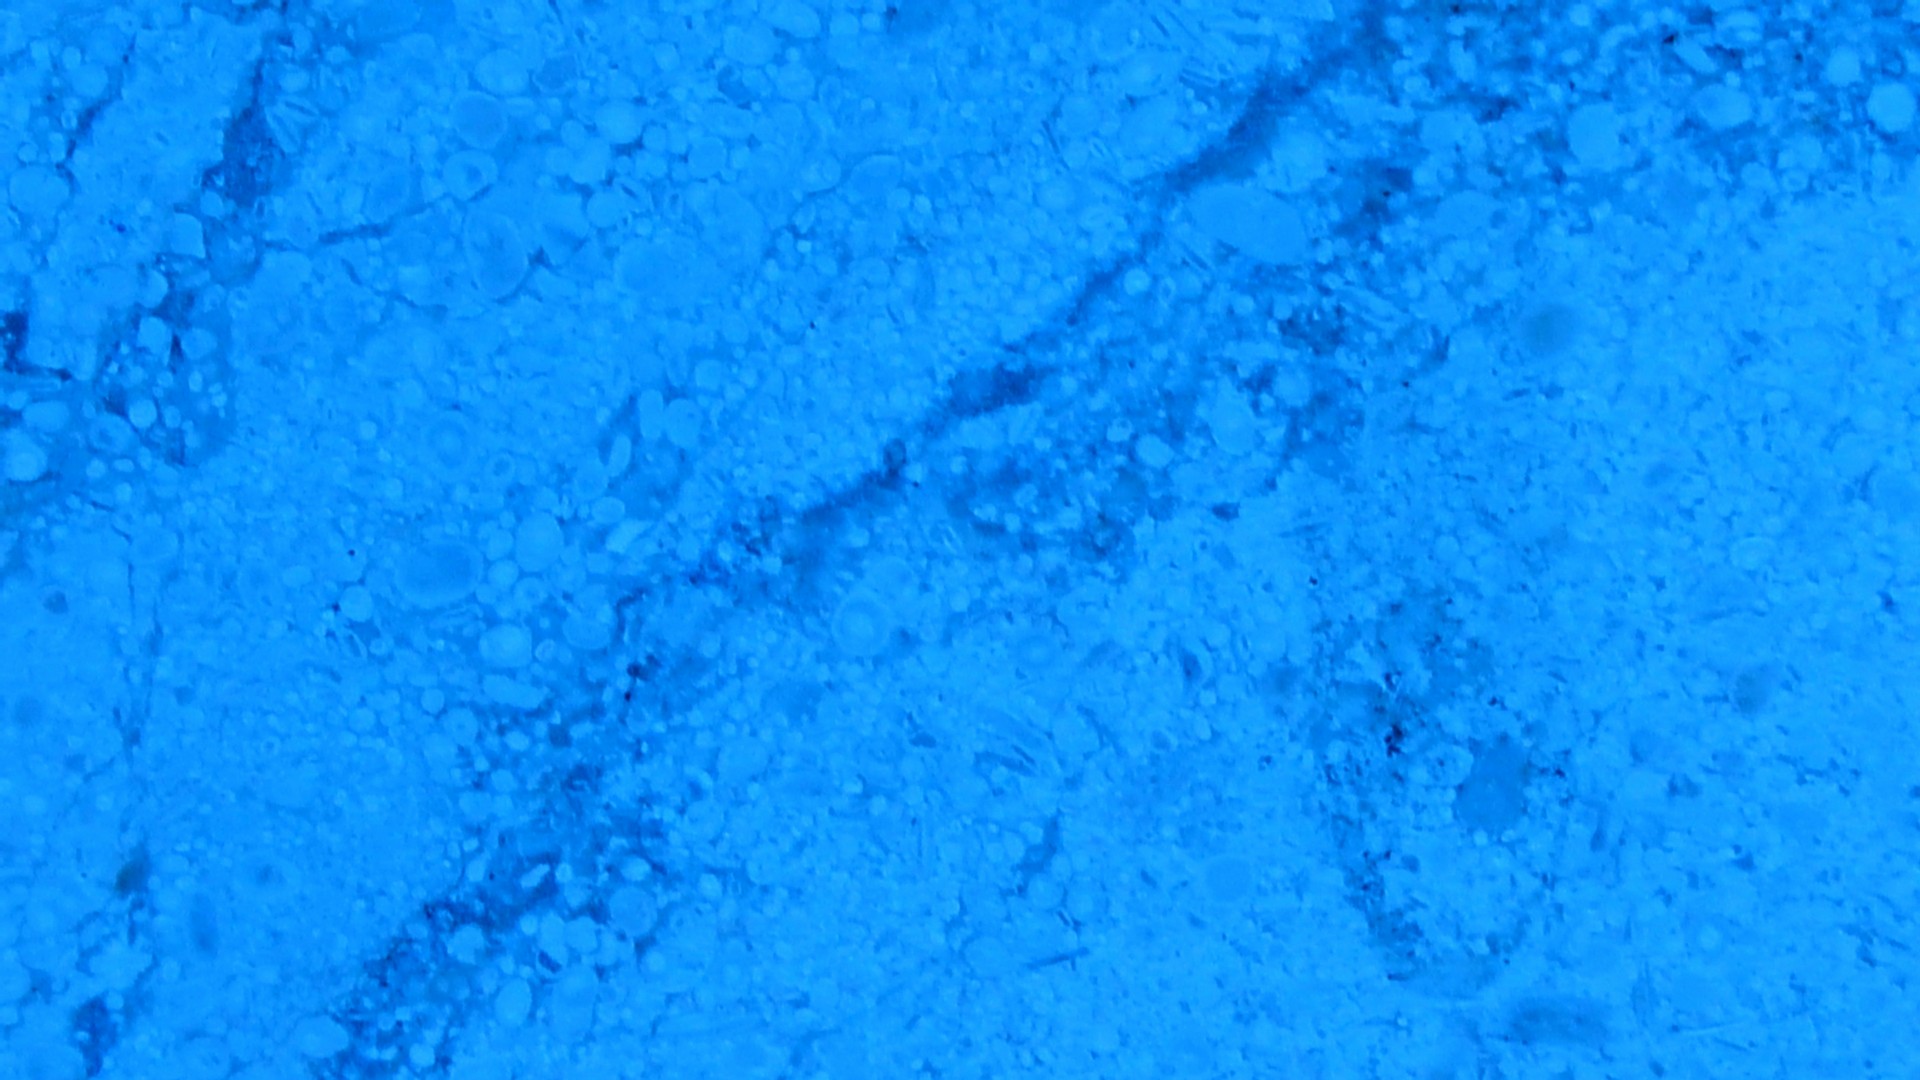
diamonds, blue, cobalt blue, turquoise, aqua, azure, electric blue